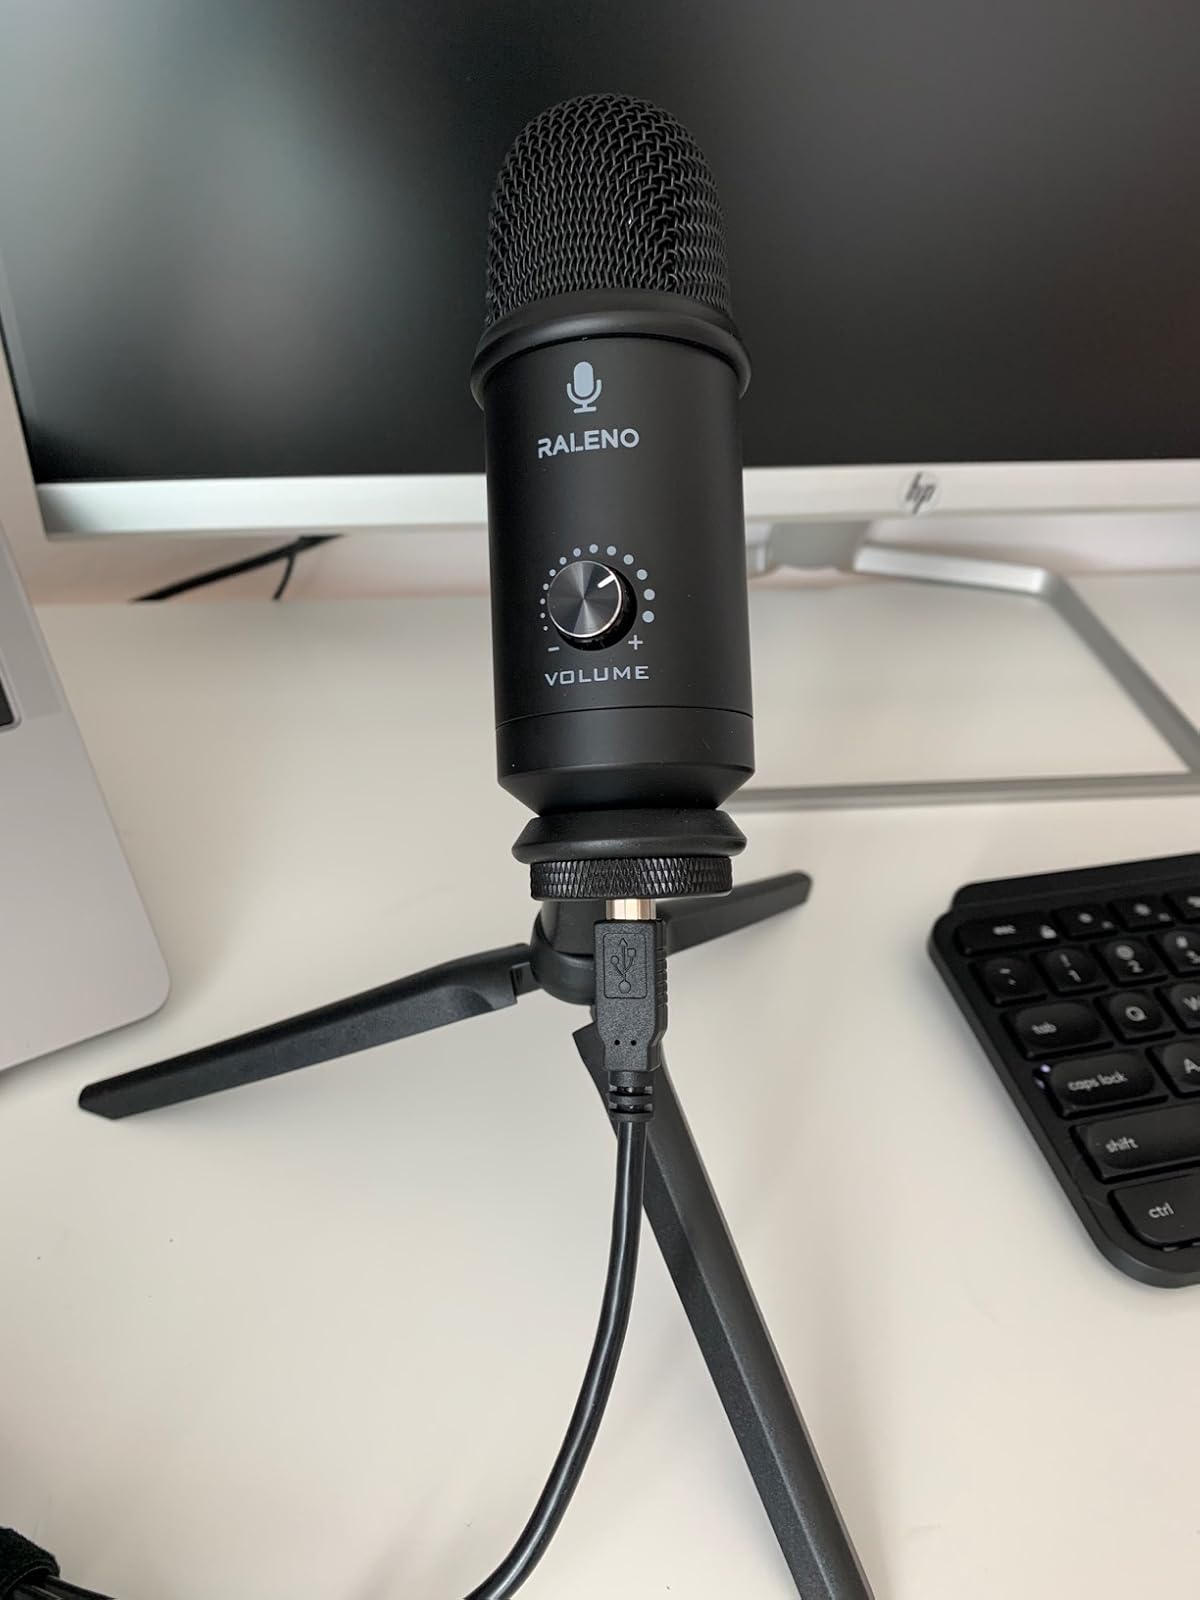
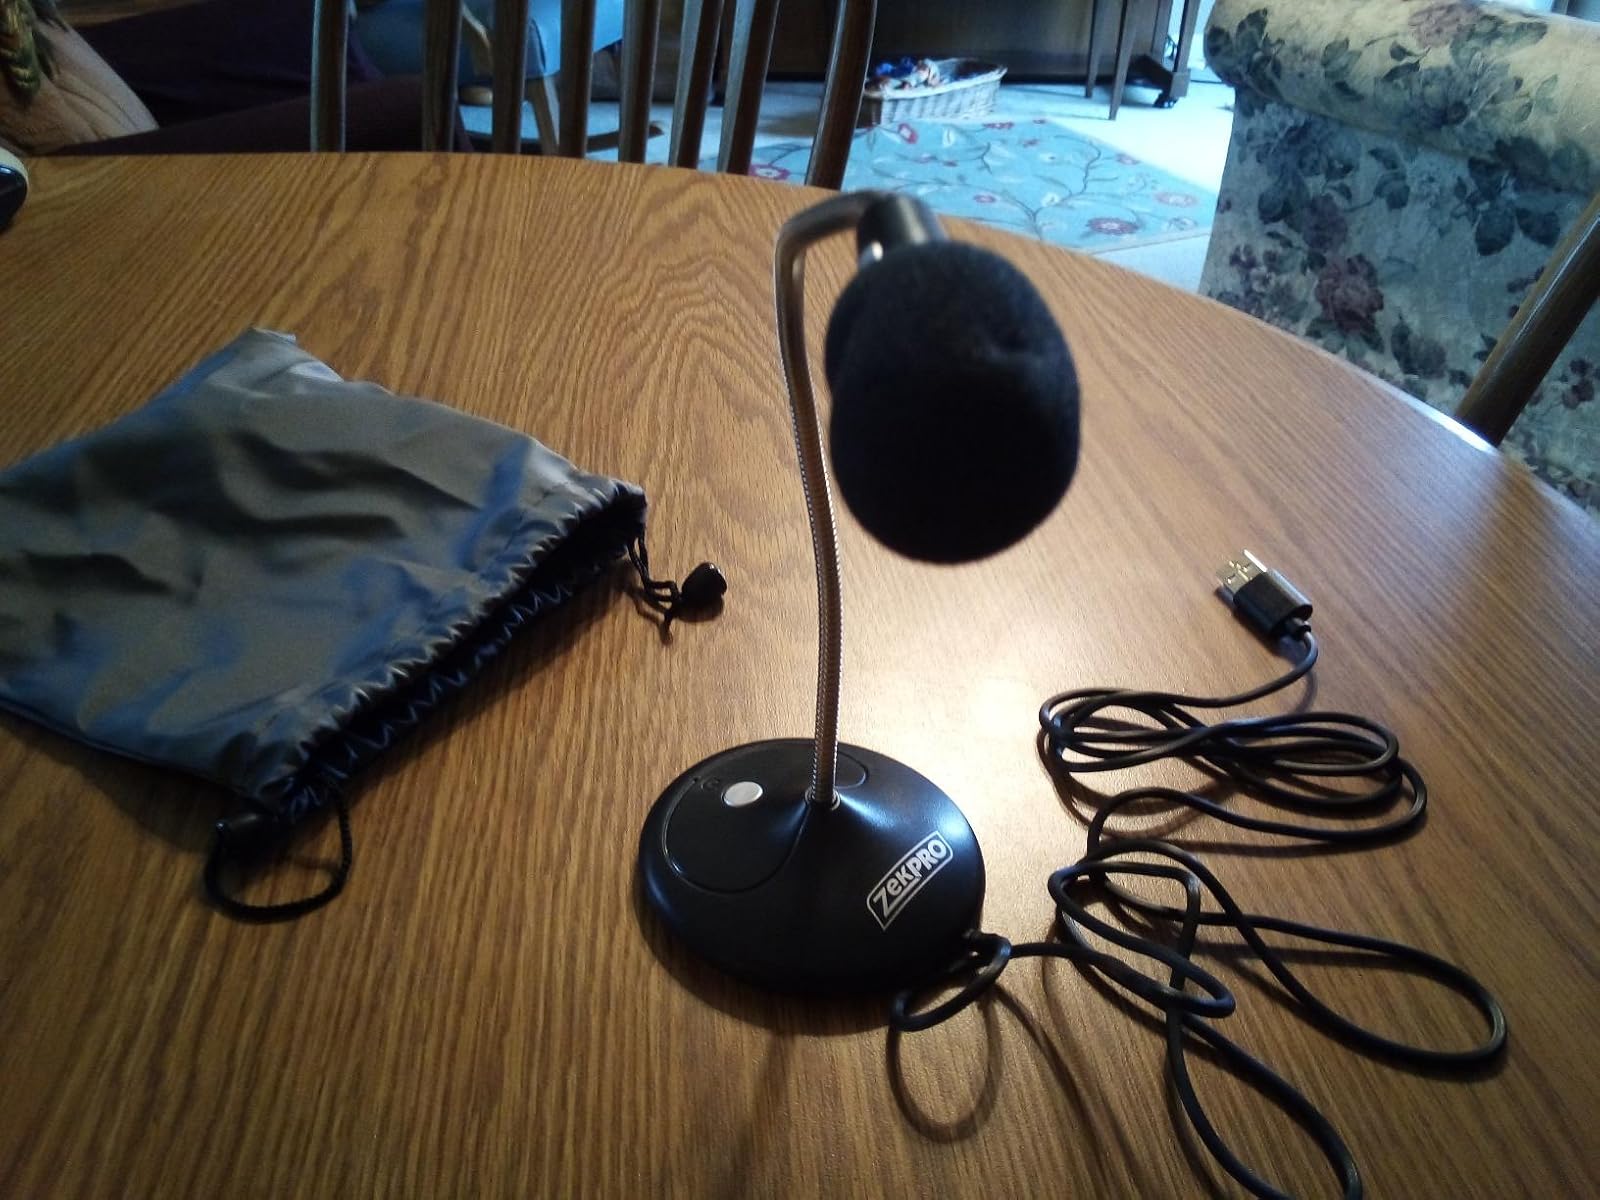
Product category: microphone
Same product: no